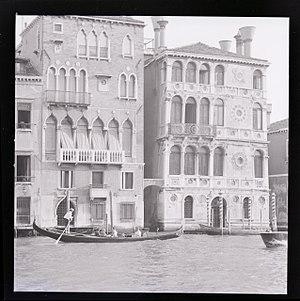
Le Palazzo Barbaro Wolkoff est un bâtiment civil vénitien situé dans le quartier de Dorsoduro et surplombant le Grand Canal entre la Ca' Dario et la Casa Salviati.